Éloi Meulenberg

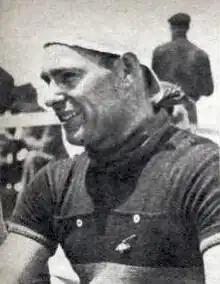
Meulenberg in 1939

Eloi Meulenberg (22 September 1912 – 26 February 1989) was a Belgian professional road bicycle racer. He is best known for his gold medal in the Elite Race of the 1937 Road World Championships and his nine stage wins in the Tour de France.